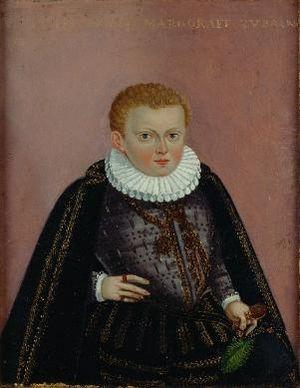
Jean II Georges, dit « l'Économe », né le 11 septembre 1525 à Cölln et mort le 8 janvier 1598 dans la même ville, est électeur de Brandebourg de 1571 à 1598.
Frédéric IX de Brandebourg est un margrave de Brandebourg.